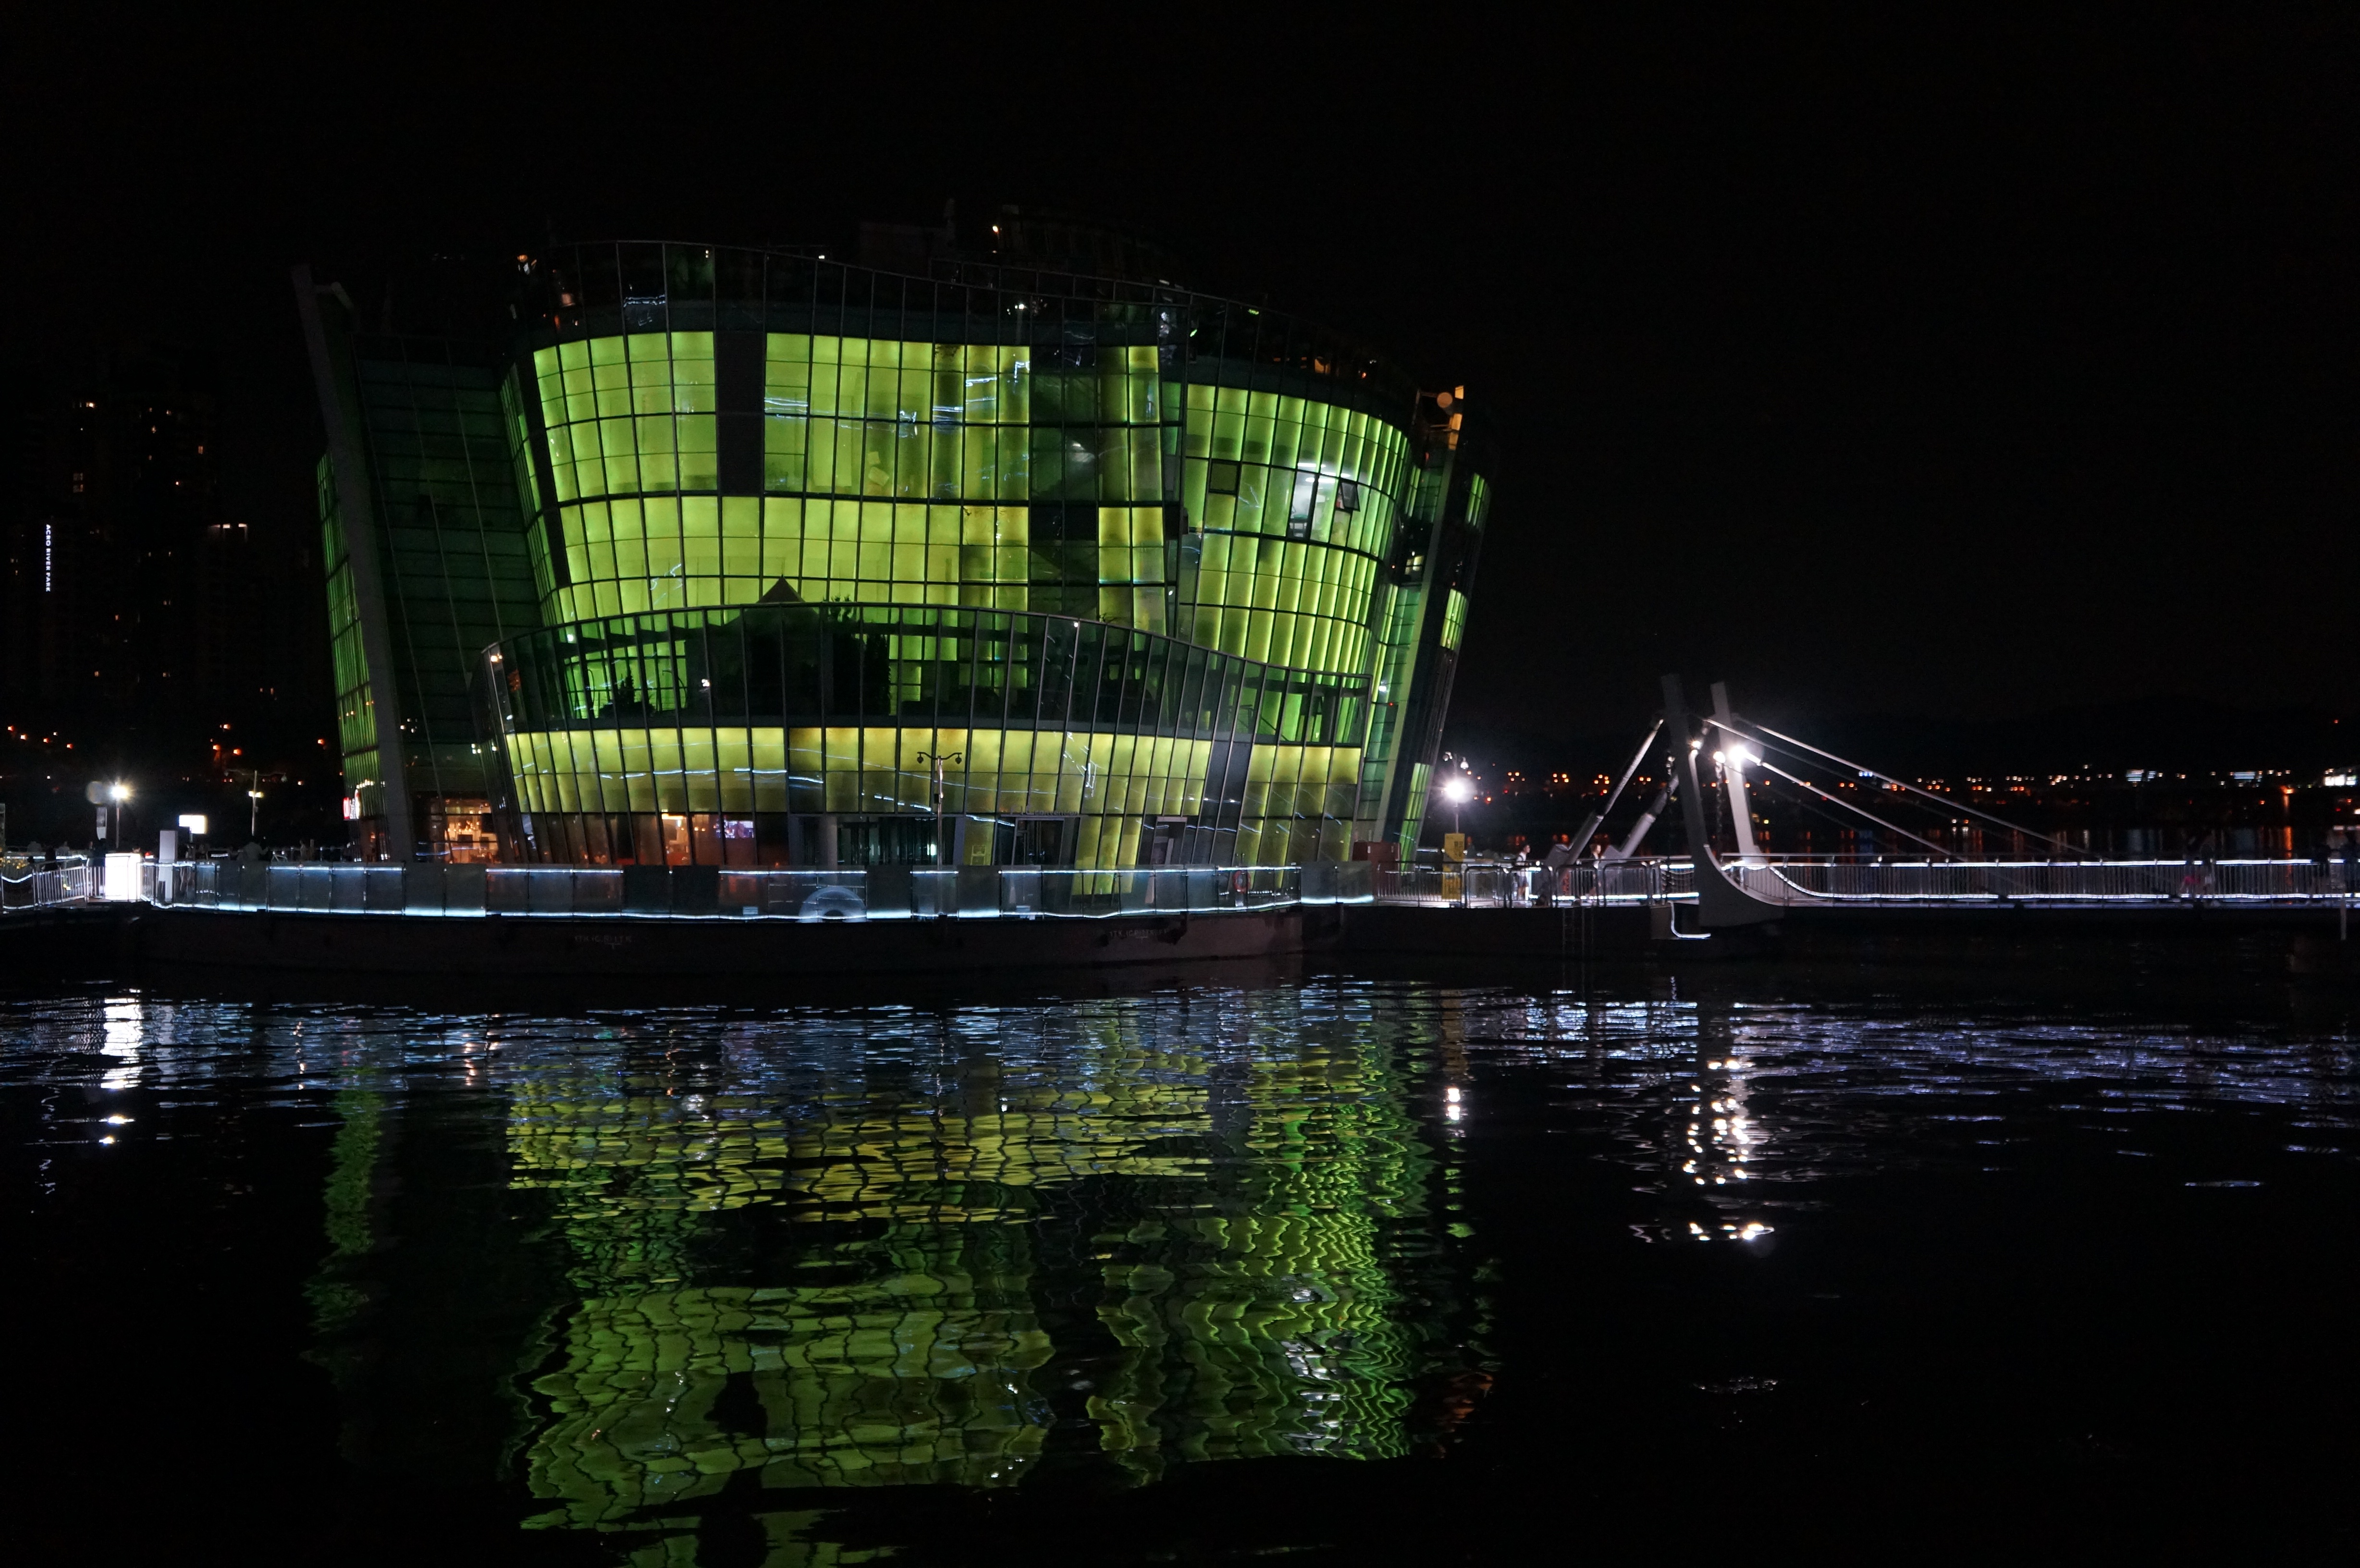
light, structure, bridge, skyline, night, city, skyscraper, cityscape, dusk, evening, reflection, landmark, darkness, stadium, han river, seoul, sebit floating island, urban area, human settlement, sport venue